Metropolitan Reticular Matrix Planning

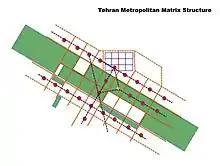
Tehran metropolitan structure. The methodology has been applied by the World Bank to numerous metropolises.

Influences of the system also may be seen in the Panama Metropolitan Plan (Panama 1997) and the Strategic Plan of Colombo (Sri Lanka 1996).